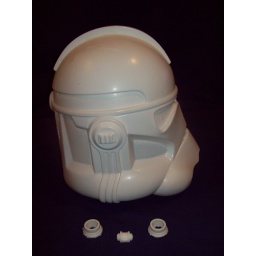
oscs out of the box minus the eight magnets and lens for the face that I forgot to put in the pic